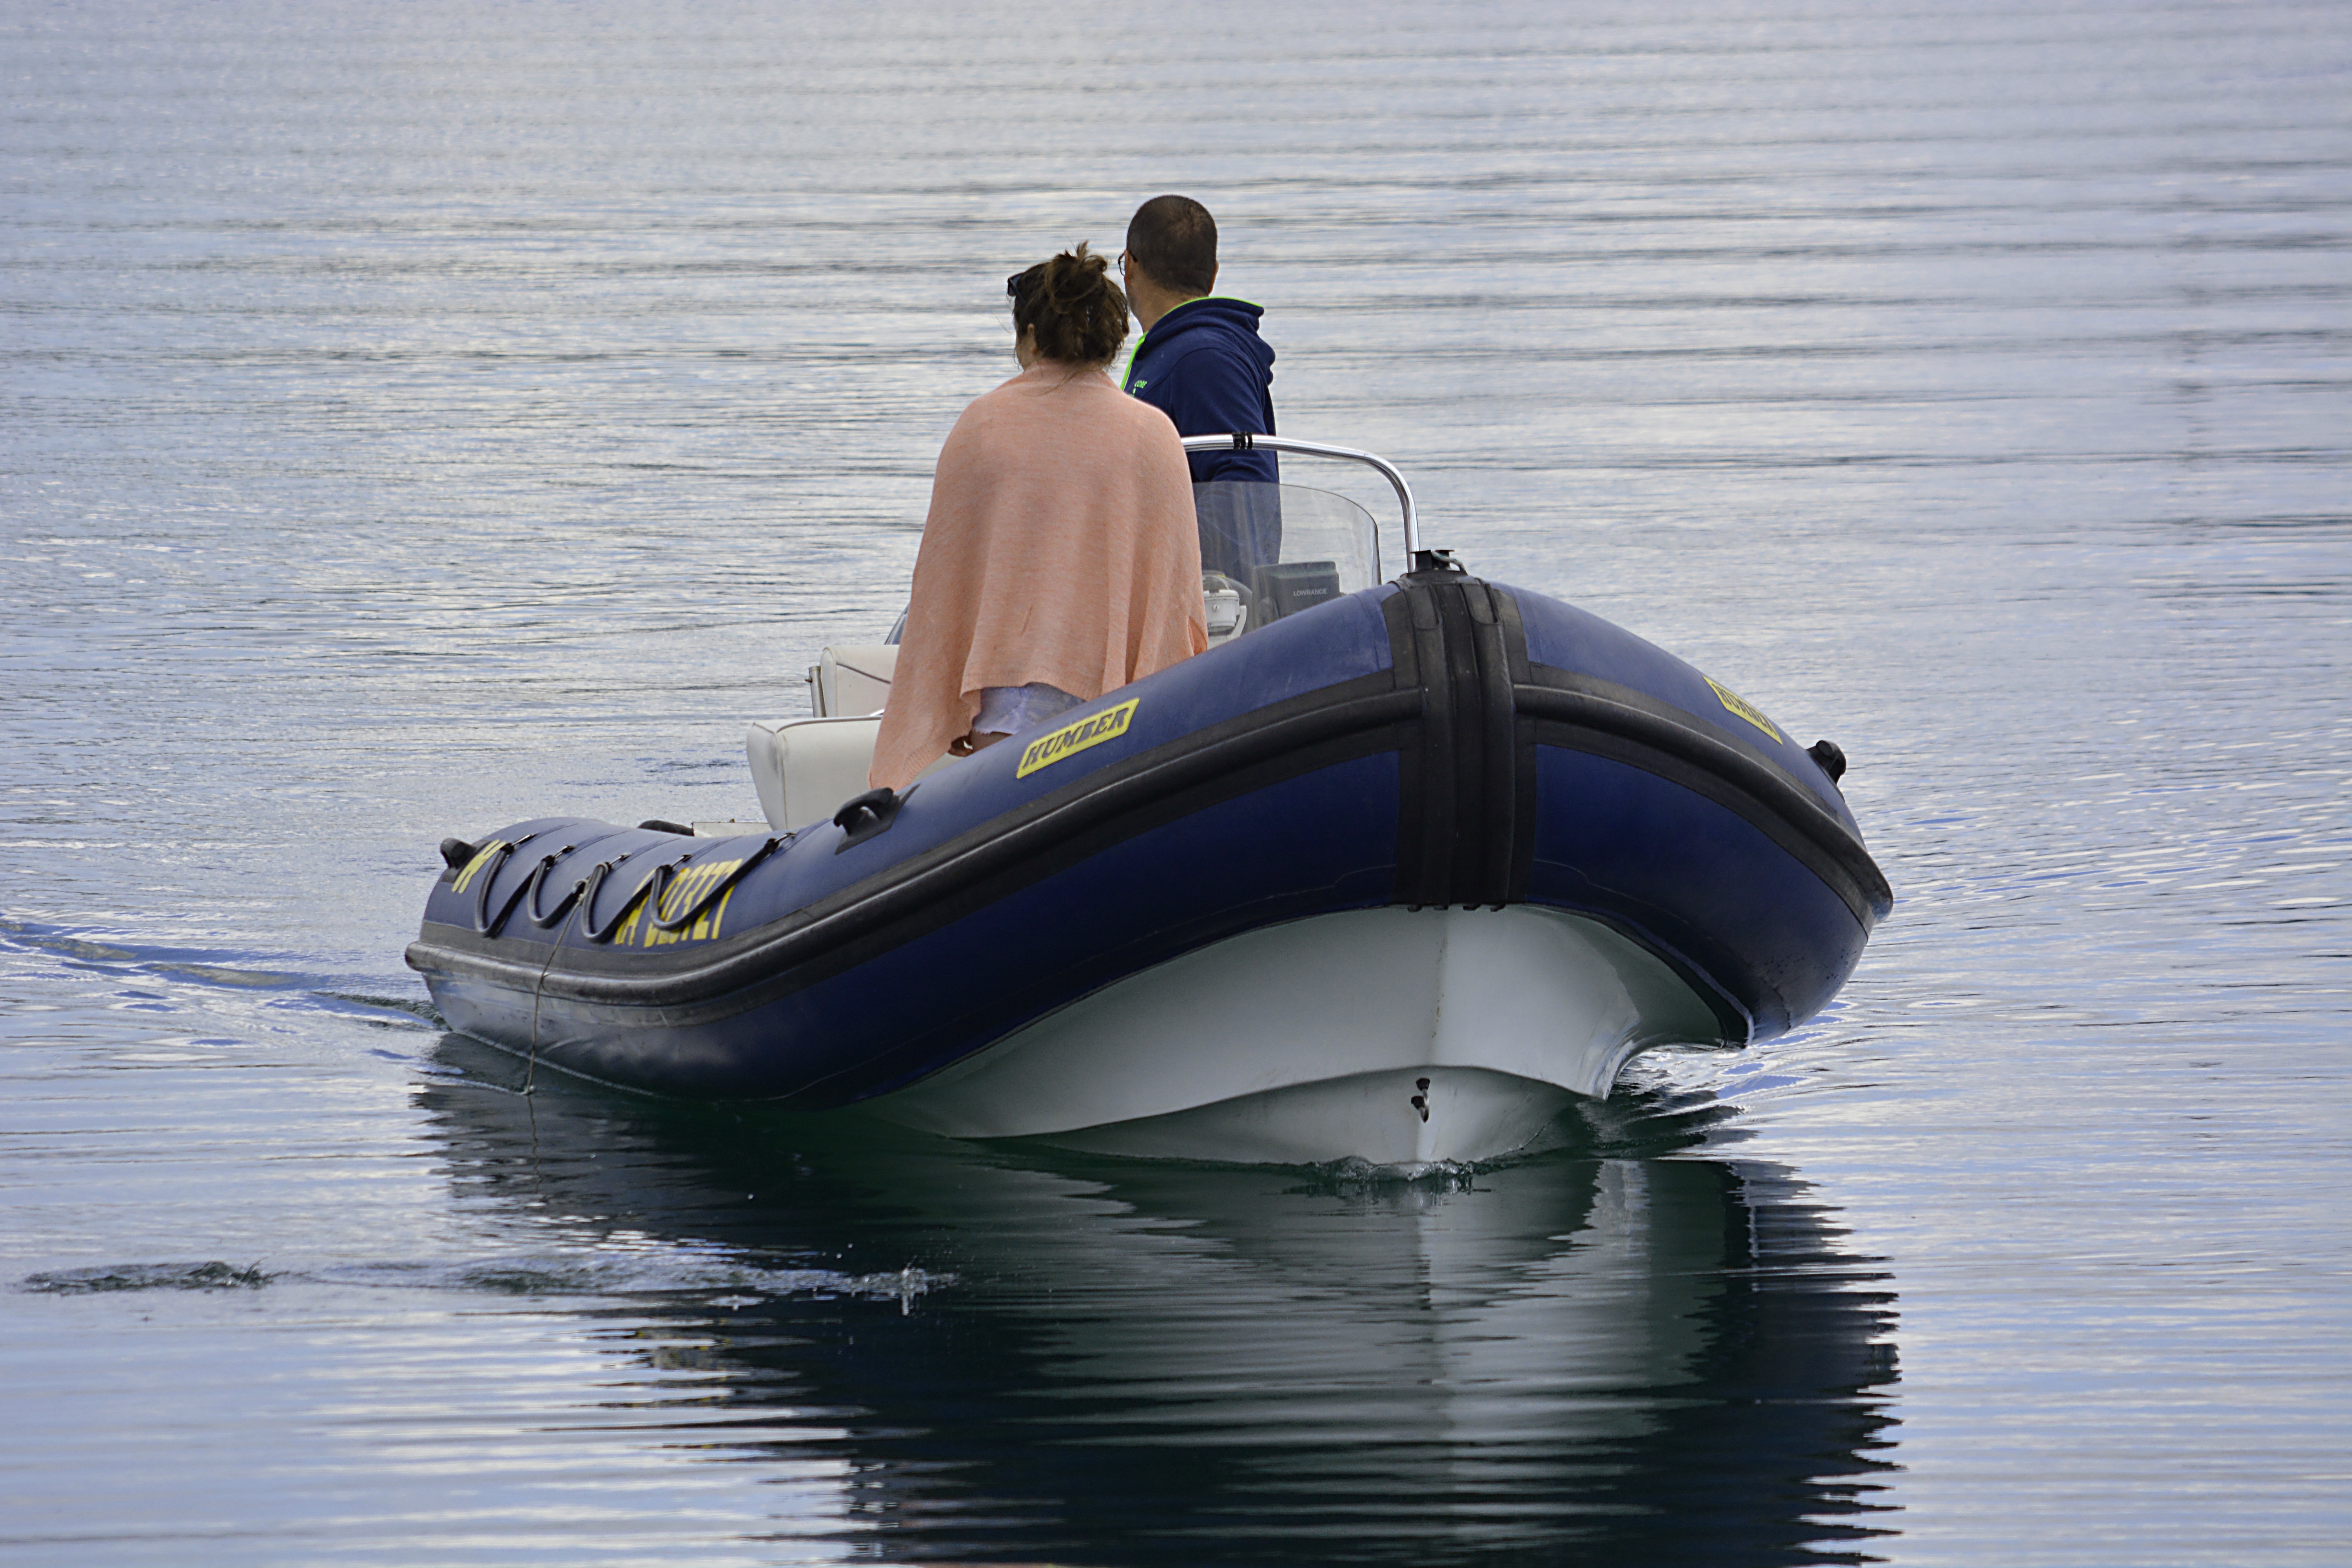
sea, water, boat, wave, vehicle, motorboat, relaxation, boating, reflections, vacancy, watercraft, characters, water reflection, hobbies, dinghy, zodiak, free image, inflatable boat, watercraft rowing, powerboating, rigid hulled inflatable boat